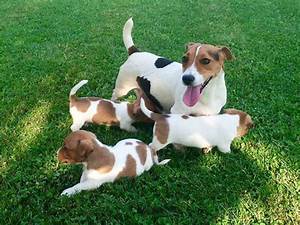
Label: cane